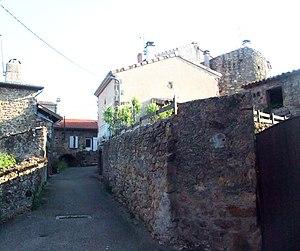
Roiffieux rue des Mûres
Roiffieux est une commune française située dans le département de l'Ardèche, en région Auvergne-Rhône-Alpes. Roiffieux est un village fleuri, il possède une architecture ancienne au village et avec plusieurs châteaux bourgeois. Mais il est devenu aussi une importante banlieue résidentielle. Son environnement lui permet cependant d'être un point de départ pour des randonnées avec vue sur le Vercors et la chaîne des Alpes.